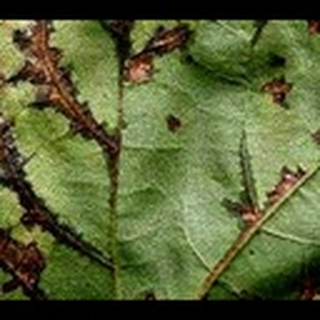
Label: cotton_bacterial_blight